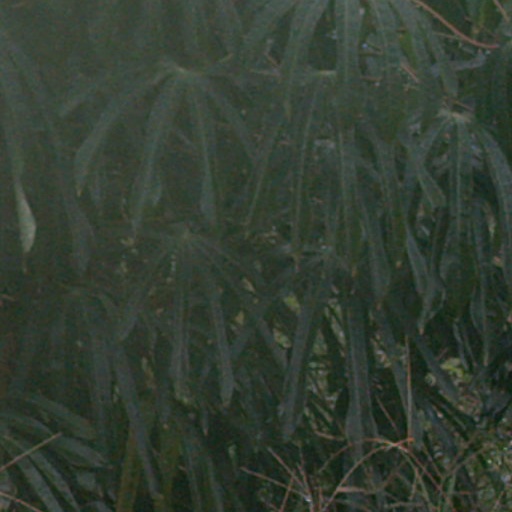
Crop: cassava